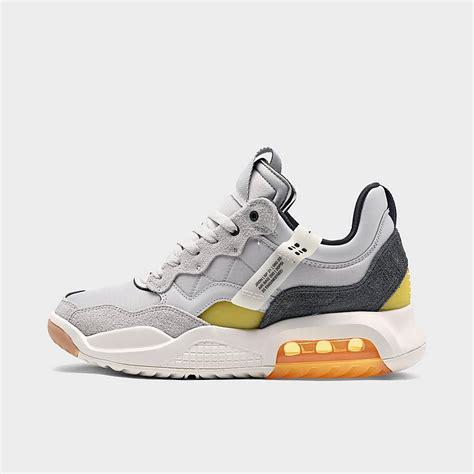
Brand: Jordan
Model: MA2